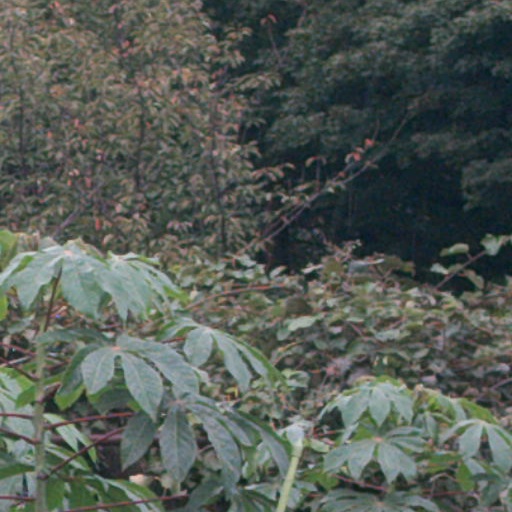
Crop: cassava